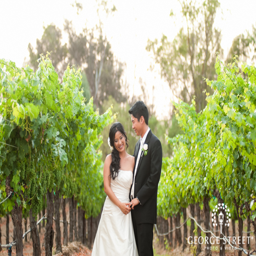
a couple posing for an outdoor wedding photo